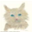
Label: cat